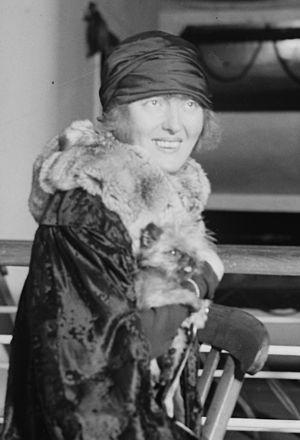
Peggy Hopkins Joyce, née Marguerite Upton, le 26 mai 1893 à Berkley, aux États-Unis, est une célébrité américaine, des années 1920, connue pour sa beauté, sa vie flamboyante, ses nombreuses liaisons, notamment avec Charlie Chaplin et Walter Chrysler, ses cinquante fiançailles, ses six mariages avec des hommes riches, ses divorces, une série de scandales dans le domaine des affaires, sa collection de diamants et de fourrures et son mode de vie somptueux. Elle commence une carrière de Ziegfeld Girl puis devient actrice du cinéma muet et des premiers films sonores. Elle est également modèle et danseuse. Elle meurt à New York, le 12 juin 1957, seule et oubliée.